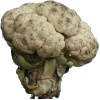
Label: Cauliflower 1